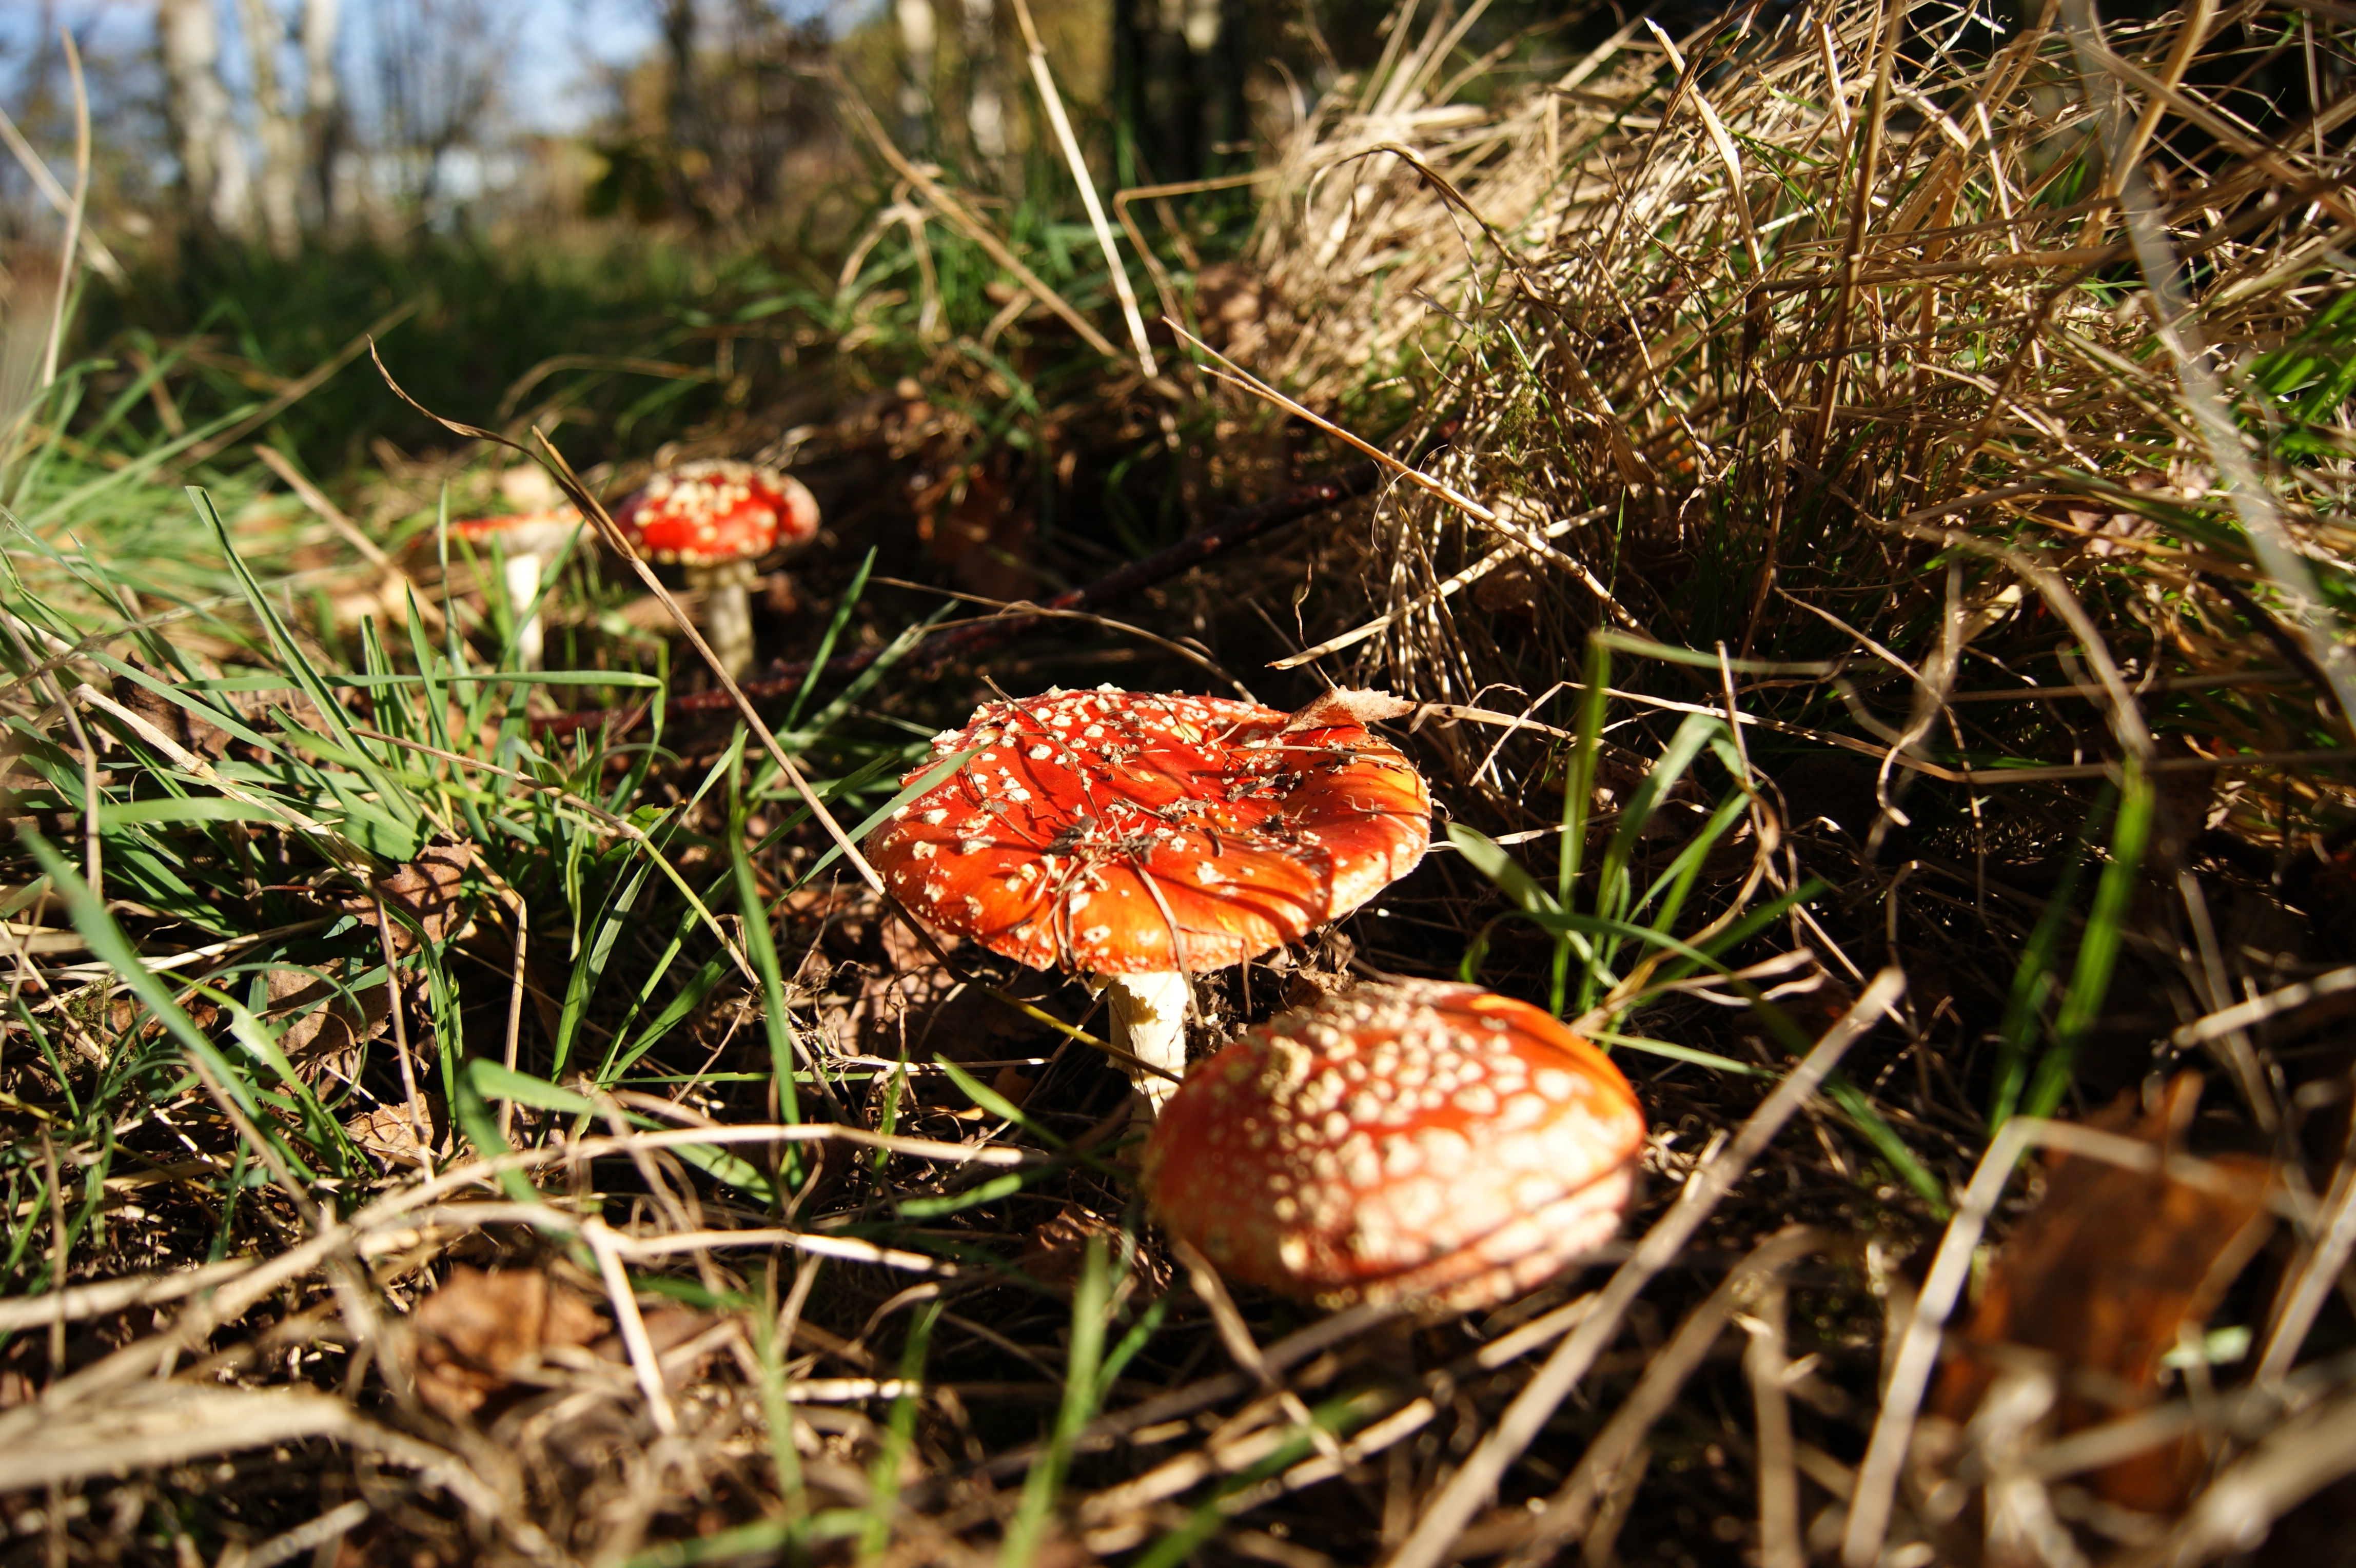
nature, forest, grass, flower, autumn, soil, botany, mushroom, flora, season, fauna, fungus, mushrooms, woodland, agaric, bolete, macro photography, poisoning, matsutake, edible mushroom, penny bun